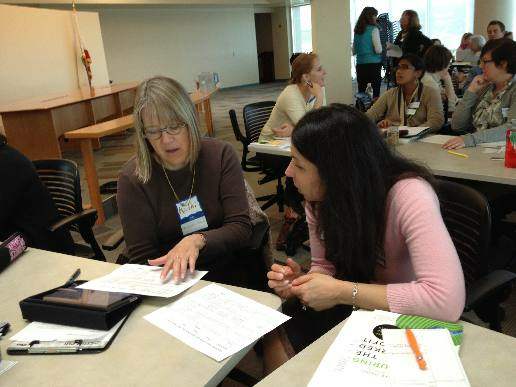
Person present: Yes